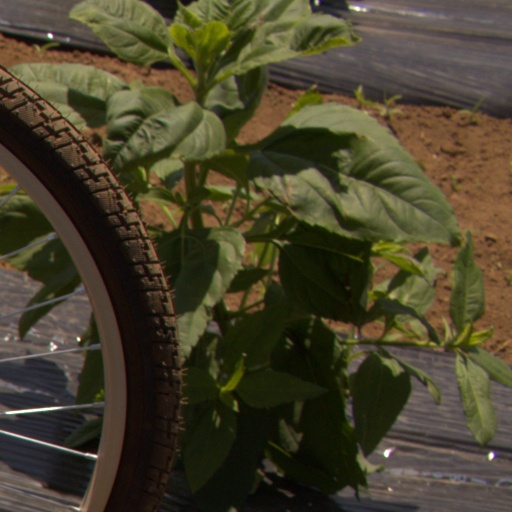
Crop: Jerusalem artichoke